TMEM101

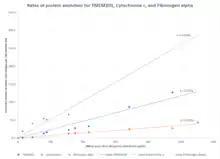
Relative protein evolution rates of TMEM101, Cytochrome c, and Fibrinogen alpha

The most distantly related species to humans that possesses an ortholog of TMEM101 is "Trichoplax adhaerens". Given that Ctenophorans do not possess orthologs of TMEM101, it appears that TMEM101 originated in the basal ParaHoxozoa clade after its divergence from Ctenophora approximately 948 million years ago. Based on a molecular clock analysis, the protein sequence of TMEM101 has on average evolved faster than Cytochrome c but slower than Fibrinogen alpha.